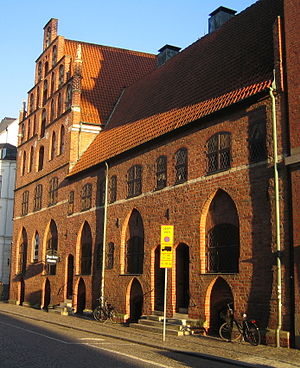
Jørgen Kocks Hus
Den nordlige facade
Jørgen Kocks Hus er et bygningkompleks i Malmø fra byens tidligere historie. De murede vægge symboliserer ikke kun 1500-tallets Malmøhistorie, men også en stor del af den danske historie.